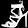
Label: Sandal